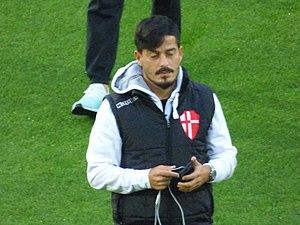
Vincenzo Sarno lors du match amical RC Lens - Calcio Padova, le 11 octobre 2018 au Stade Bollaert-Delelis de Lens.